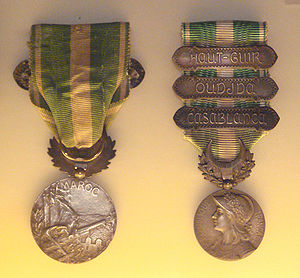
Fransk Marokko / Fransk protektorat
Fransk-marokkansk medalje.
Fransk Marokko var et fransk protektorat i Marokko, etableret i henhold til Feztraktaten. Fransk Marokko omfattede ikke den nordlige del af landet, som var et spansk protektorat. Protektoratet eksisterede fra 1912, hvor det formelt blev etableret, indtil den marokkanske uafhængighed den 2. marts 1956, og bestod generelt af området i Marokko mellem Fez og Rabat og sydpå til Mogador. Etableringen af det franske protektorat i Marokko fulgte århundreders Fransk-marokkanske relationer.